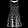
Label: Dress